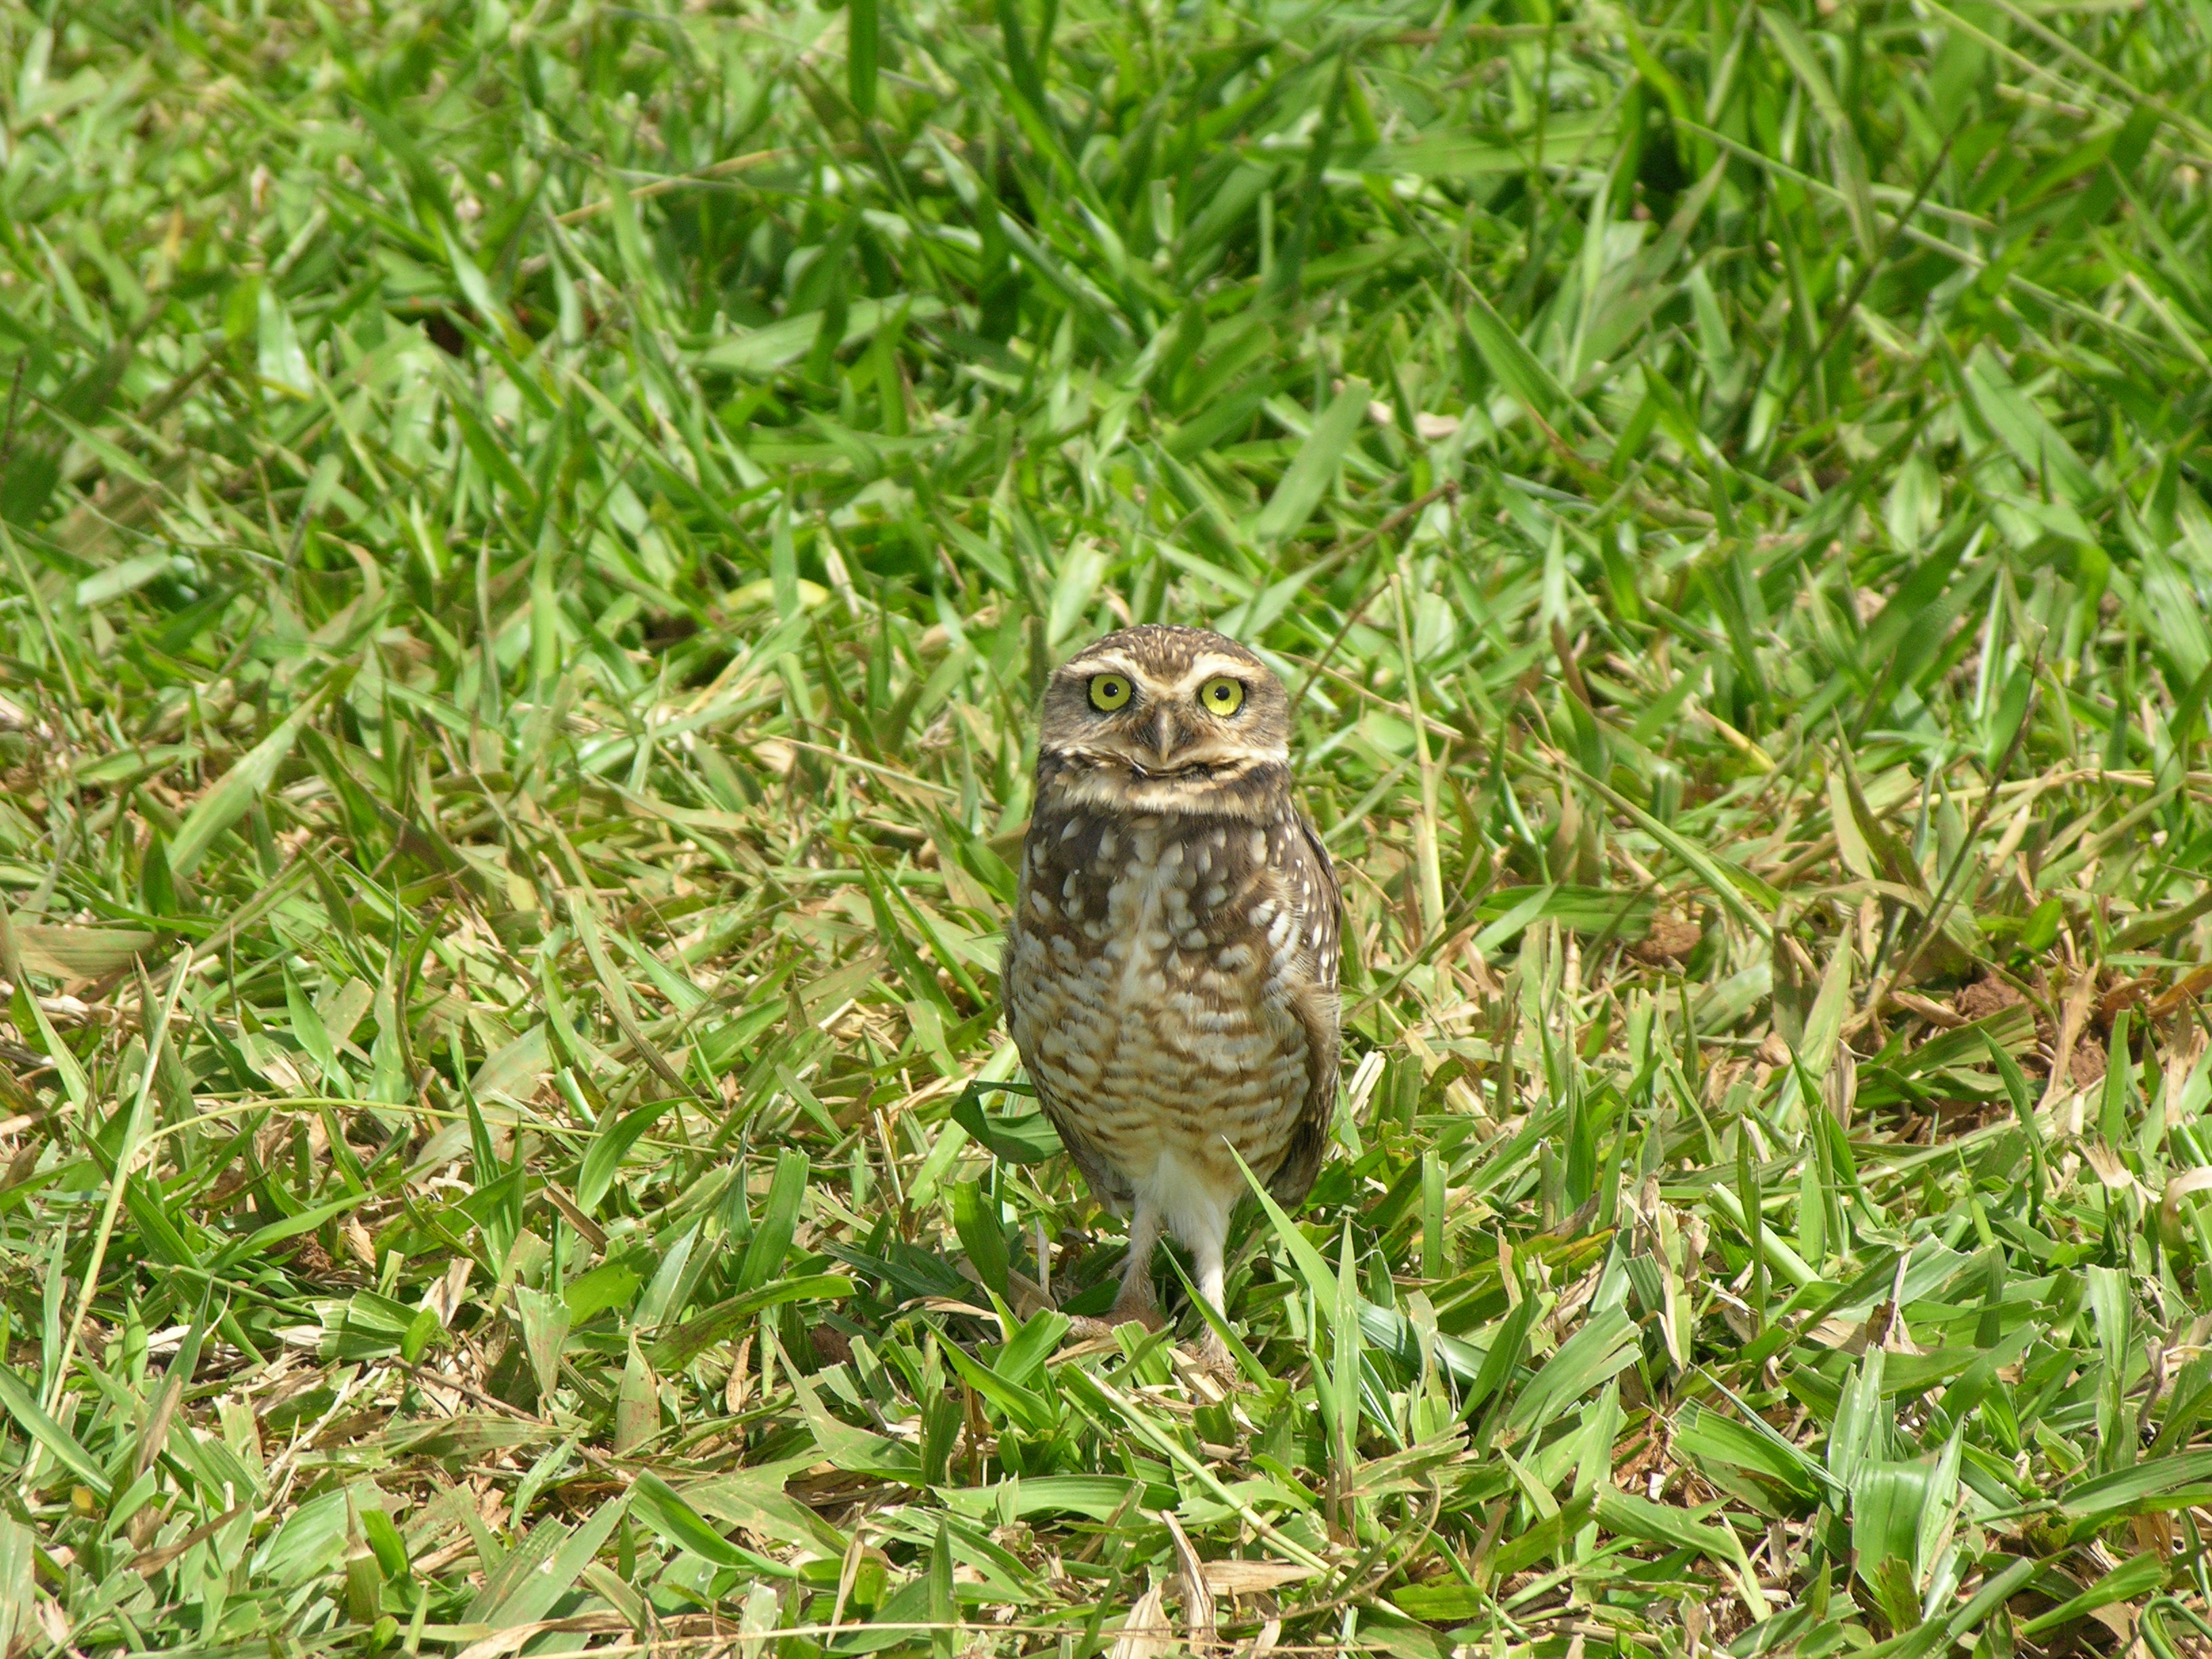
grass, bird, lawn, wildlife, pasture, owl, fauna, vertebrate, sparrow, snipe, pedro nunes